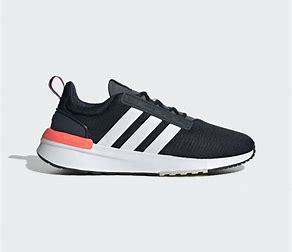
Brand: Adidas
Model: Racer TR21